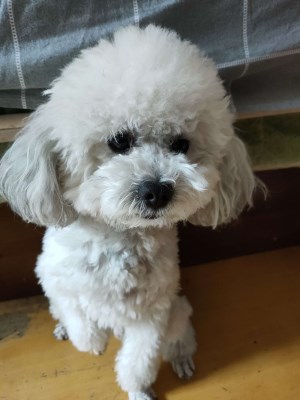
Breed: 3083-n000117-Bichon_Frise